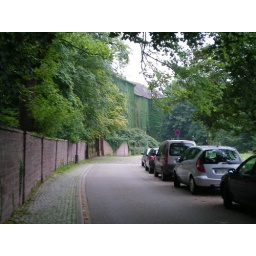
The ivy covered wall of the new castle in Baden-Baden